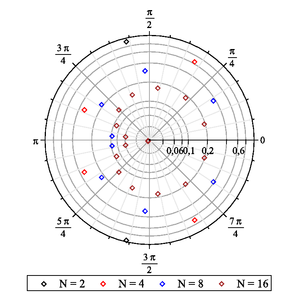
Méthode SN
La méthode SN ou méthode des ordonnées discrètes permet la résolution de l'équation du transfert radiatif ou équation de Boltzmann utilisée pour la propagation des particules telles photons, neutrons, neutrinos, etc. Cette méthode a été introduite par Gian-Carlo Wick et Subrahmanyan Chandrasekhar. Elle consiste à remplacer l'équation continue vis-à-vis des directions de propagation par un système linéaire portant sur des directions choisies a priori.